WANI

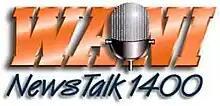
Logo before translator sign on

The station carries syndicated national radio talk shows including "The Rush Limbaugh Show", "The Sean Hannity Show", "The Dave Ramsey Show", "Glenn Beck Program", and other national news/talk programs. Local programming includes a morning news program called "Auburn/Opelika This Morning with Bob Wooddy" and a weekly news recap show called "Auburn/Opelika This Week with Chuck Wacker".